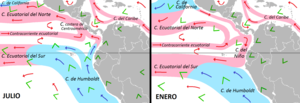
L’Archipel de Jambelí est un archipel fluvial et marin situé dans l'extrême sud de la côte de l'Équateur, dans les eaux du golfe de Guayaquil. Il appartient au canton de Santa Rosa, dans la province d'El Oro. L'archipel est formé de six îles principales et 12 îles mineures, séparées par des canaux et des lagunes, ainsi que quelques petits îlots. La superficie totale de l'archipel est d'environ 300 Km². L'ensemble d'îles dont fait partie l'archipel comprend également les îles Correa, Roncal et Matapalo qui appartiennent au Pérou. Il n'existe pas d'élévation significative. La mer entre les îles de Jambelí et la portion continentale d'El Oro est peu profonde et ses eaux sont fortement influencées par les eaux fluviales continentales.